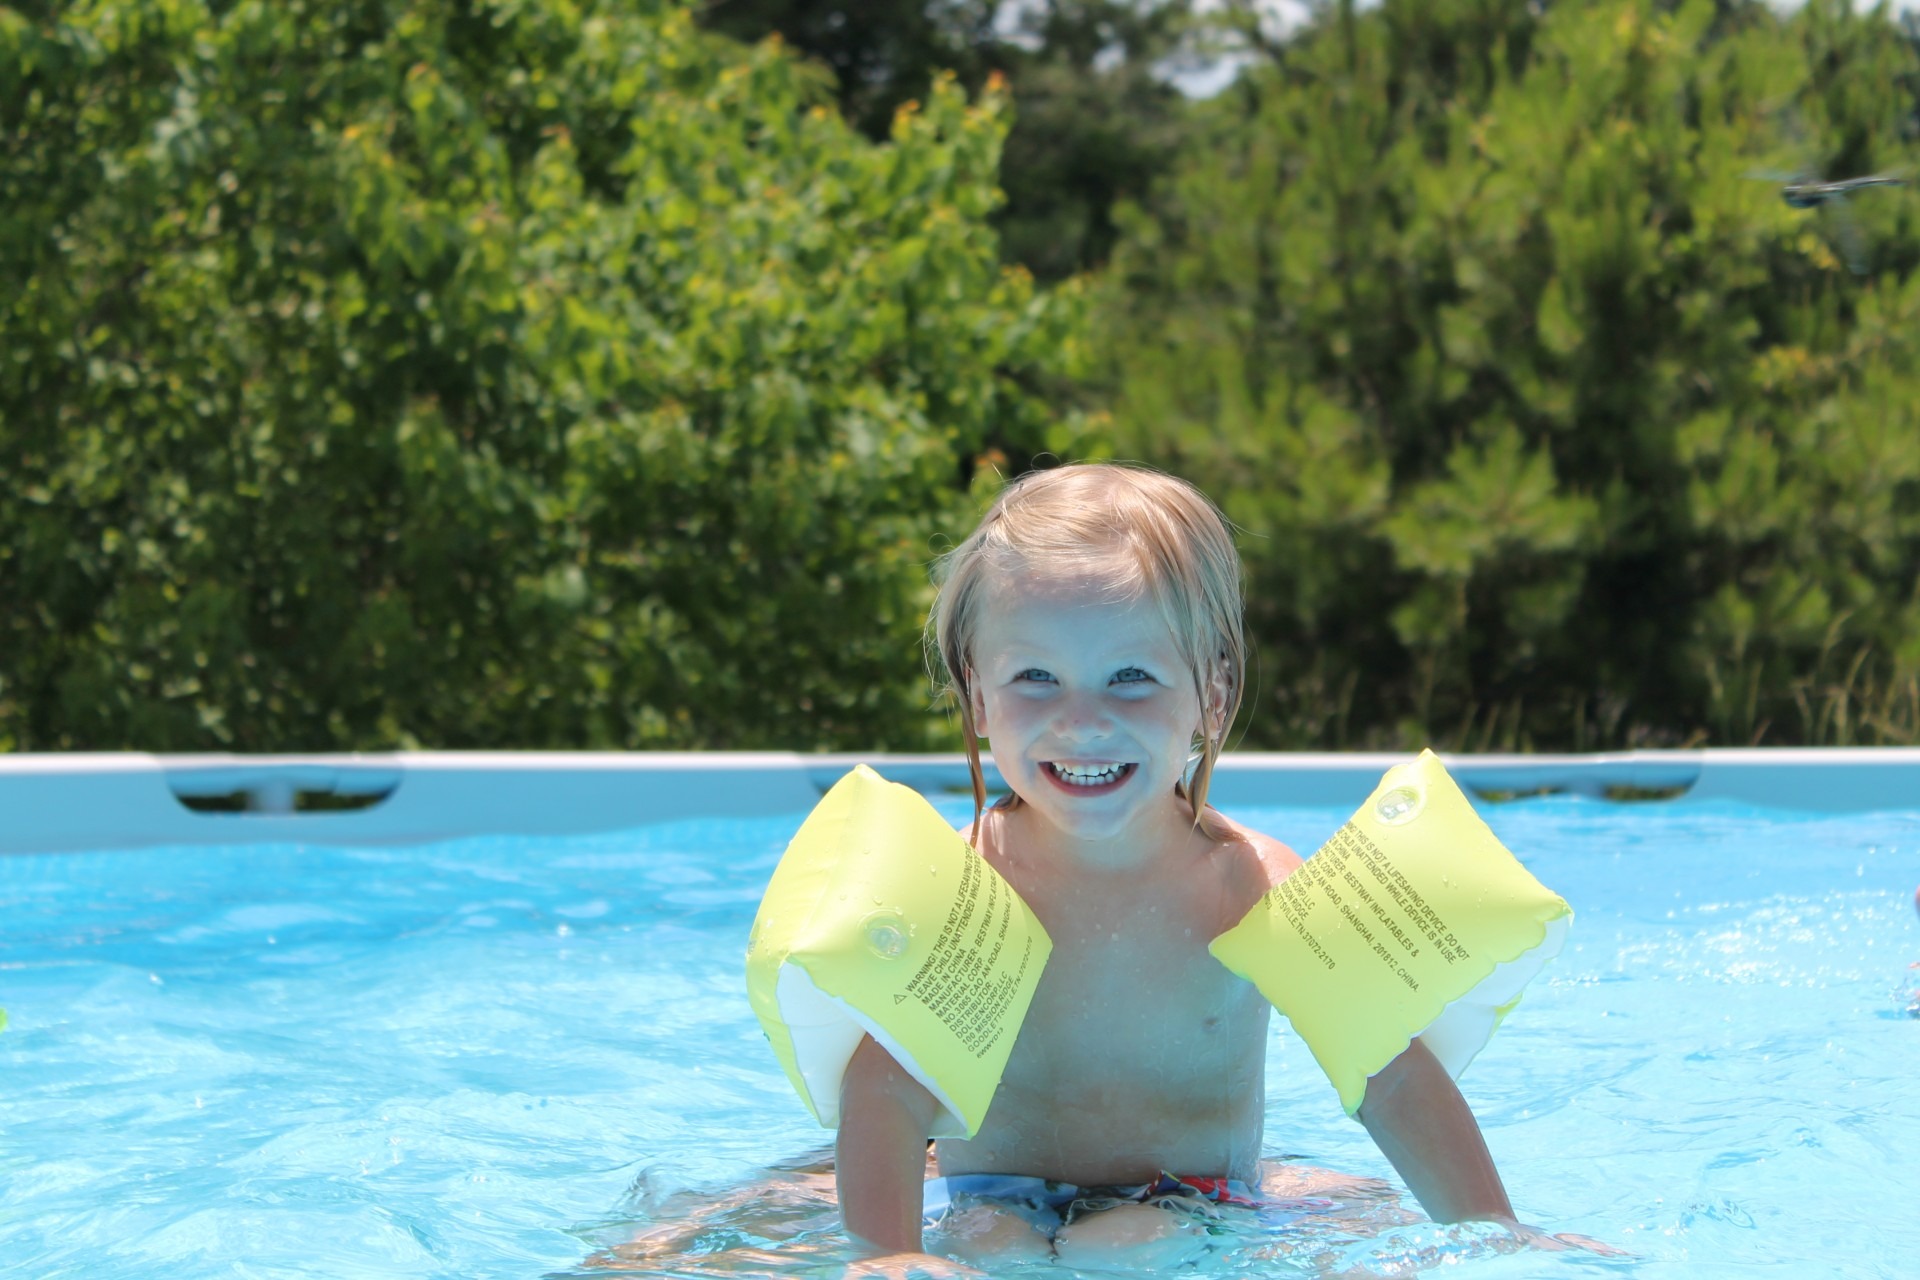
play, boy, summer, vacation, recreation, pool, swimming pool, playing, leisure, swimming, mother, happy, water park